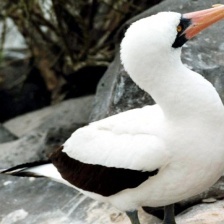
Species: MASKED BOOBY
Scientific name: SULA DACTYLATRA